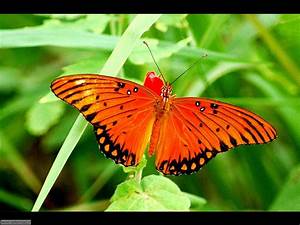
Label: butterfly